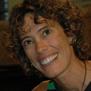
Age: 35